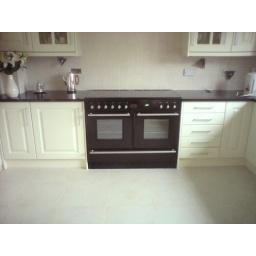
4&amp;quot; ceramic wall tiles with 18&amp;quot; porcelain floor tiles over ufh